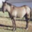
Label: horse